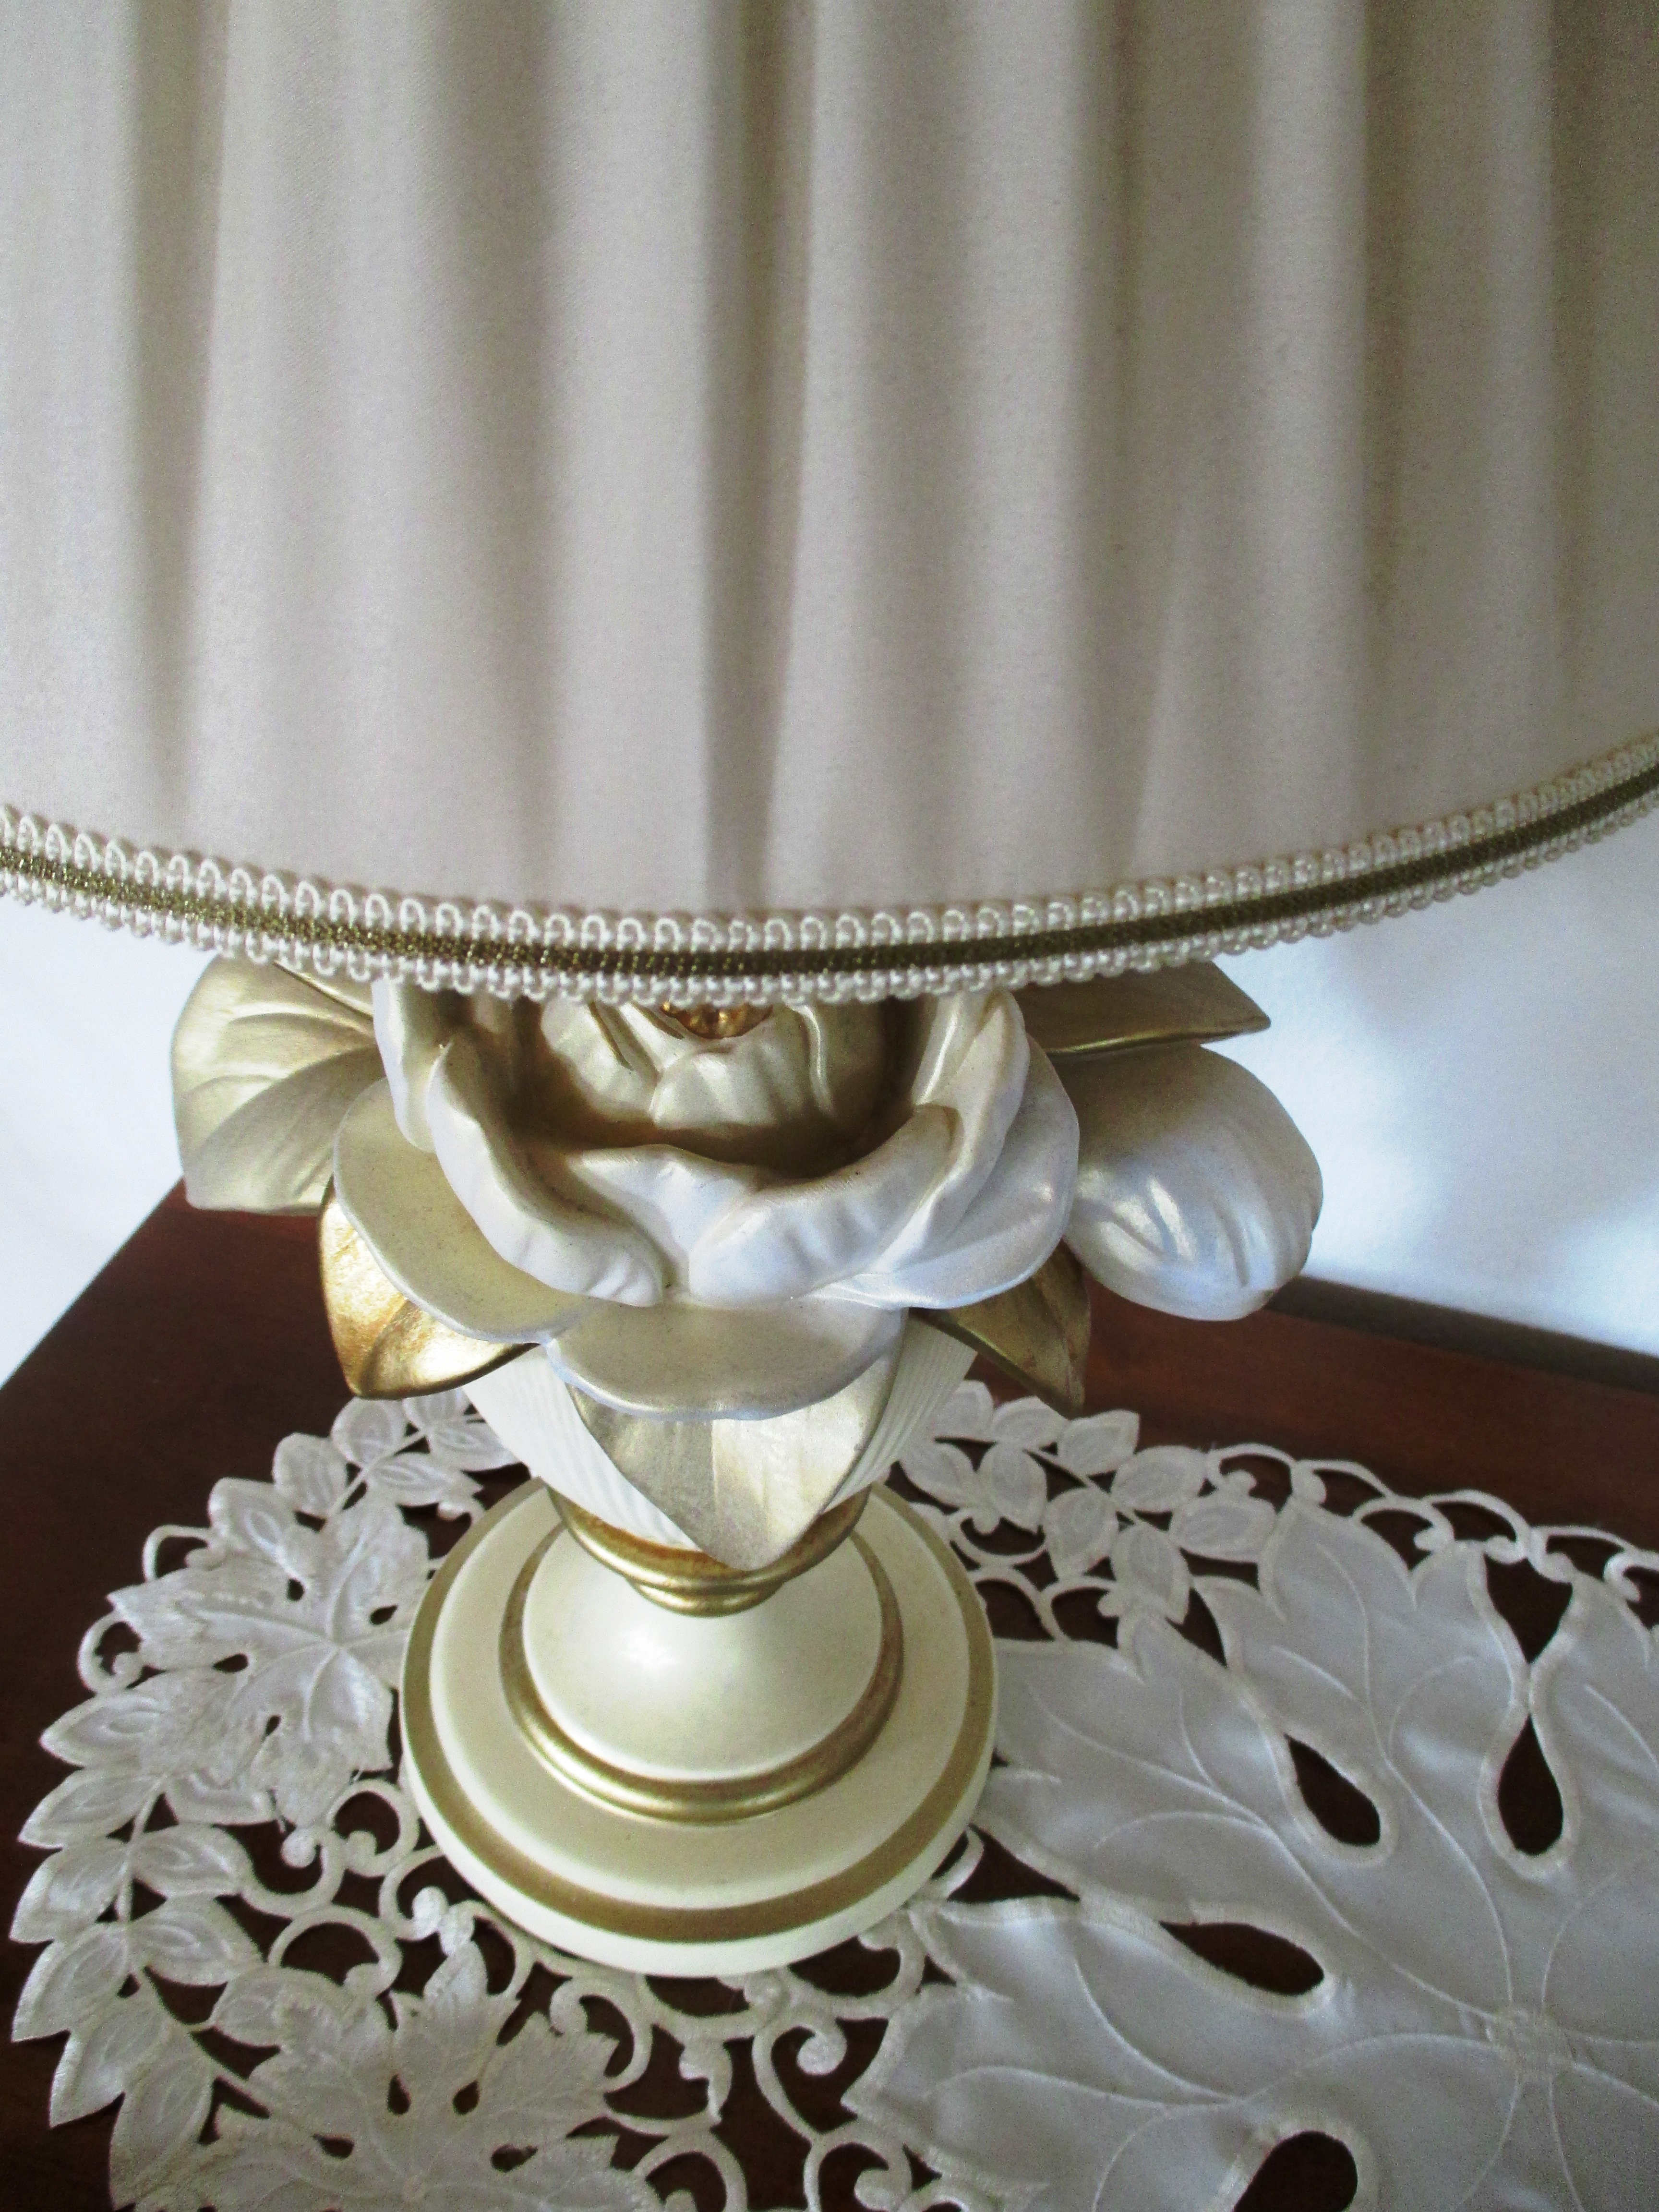
wood, glass, ceramic, lamp, lampshade, lighting, material, tablecloth, fabric, decorative, socket, table lamp, porcelain, embroidery, chest of drawers, wedding cake, dishware, rose motif